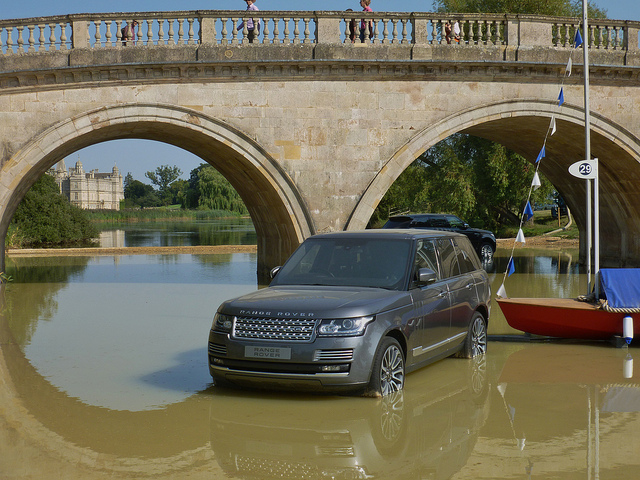
A gray van beside a boat under a bridge.

Two Suvs are sitting in an area of water beside a boat.